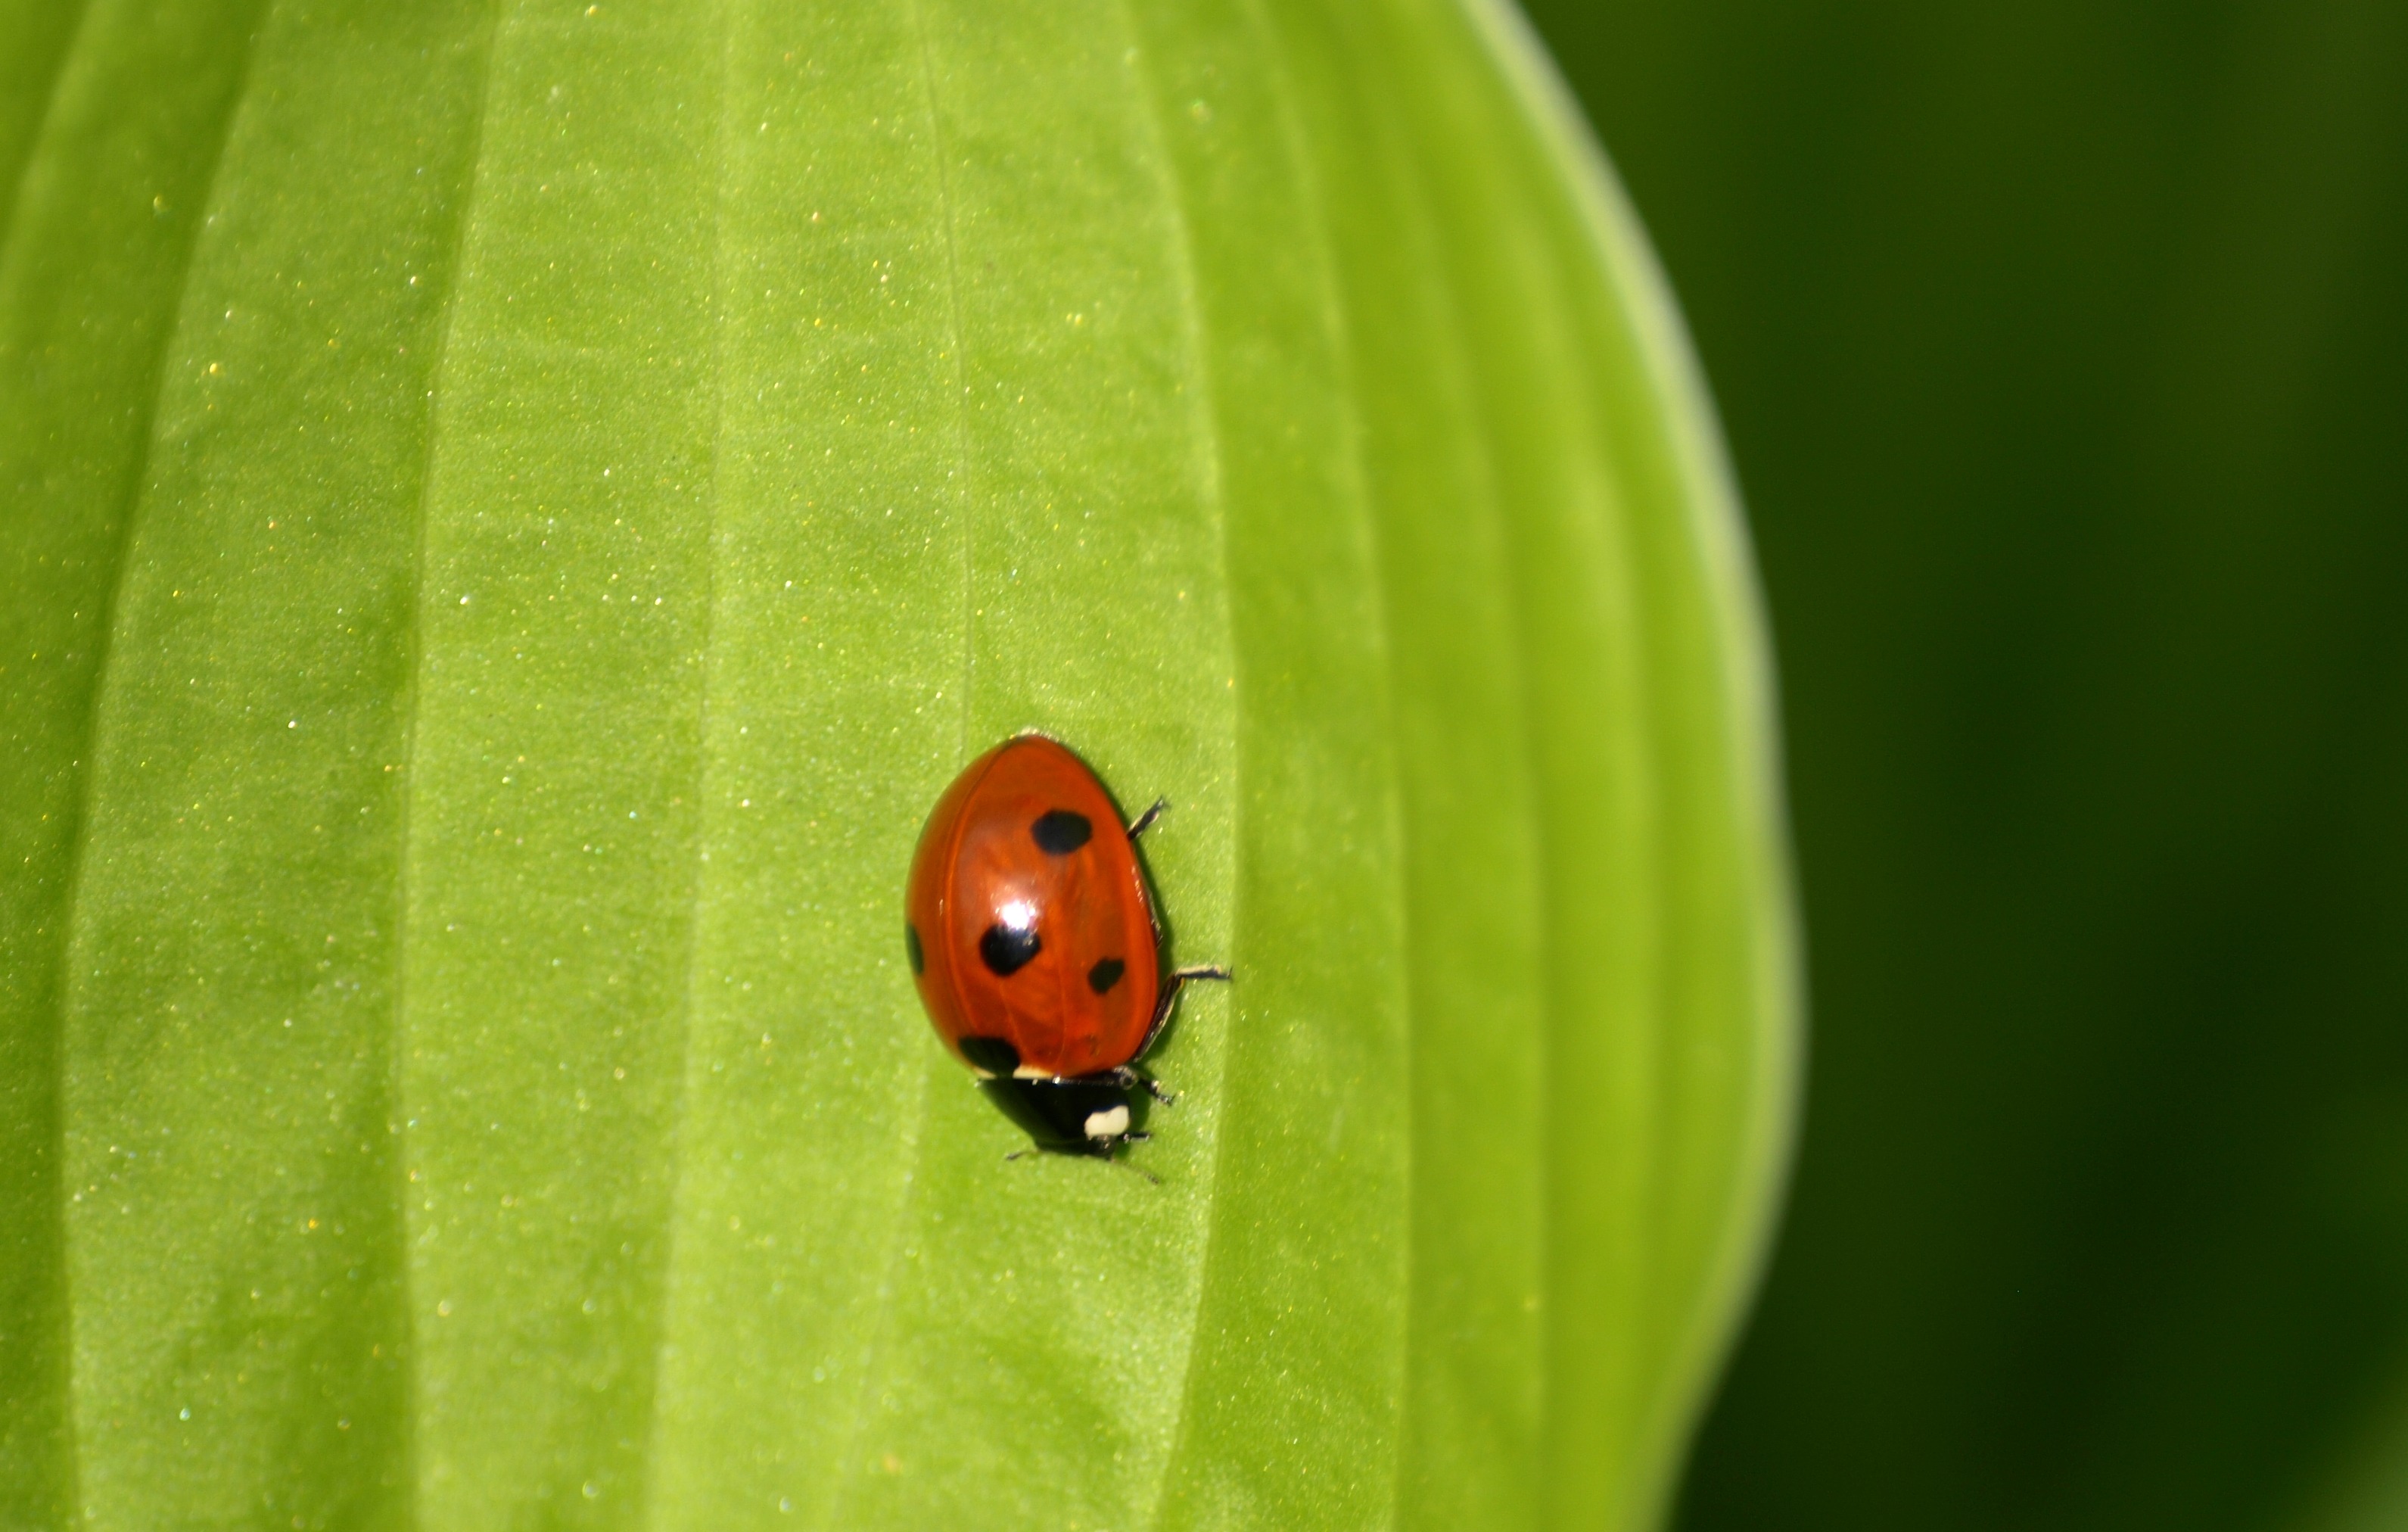
leaf, flower, green, insect, ladybug, close, fauna, ladybird, invertebrate, close up, beetle, luck, macro photography, lucky charm, siebenpunkt, leaf beetle, plant stem